Pajala (boat)

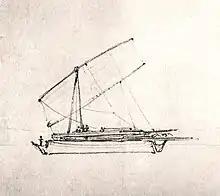
Double-ended Bugis-Makassan pajala-style ship with tripod masts and canted rectangular sails (some of them lowered and stowed on deck), as well as quarter-hung rudders. This picture is made in 1803 by artist William Westall about a Bugis "prahu" in the Arnhem coast. The chance comes when Flinders met with Makassan "prahu" fleet when they're collecting tripang. This "prahu" weights 25 tons and armed with small cannons.

Pajala is a type of traditional "perahu" from western South Sulawesi, Indonesia. It is used mainly for fishing, but in the present it is a Bugis/Makassar name for small to medium-sized boat hull.